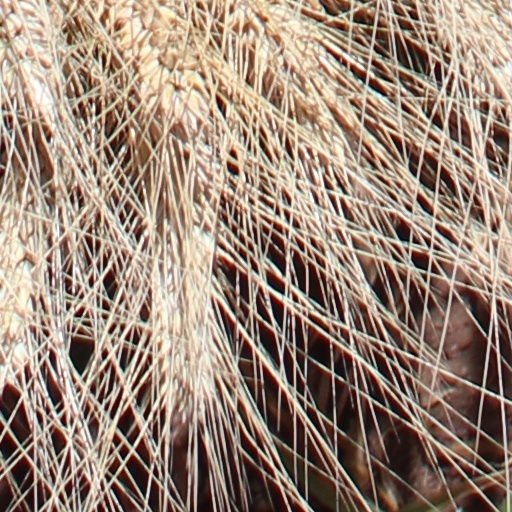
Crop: wheat